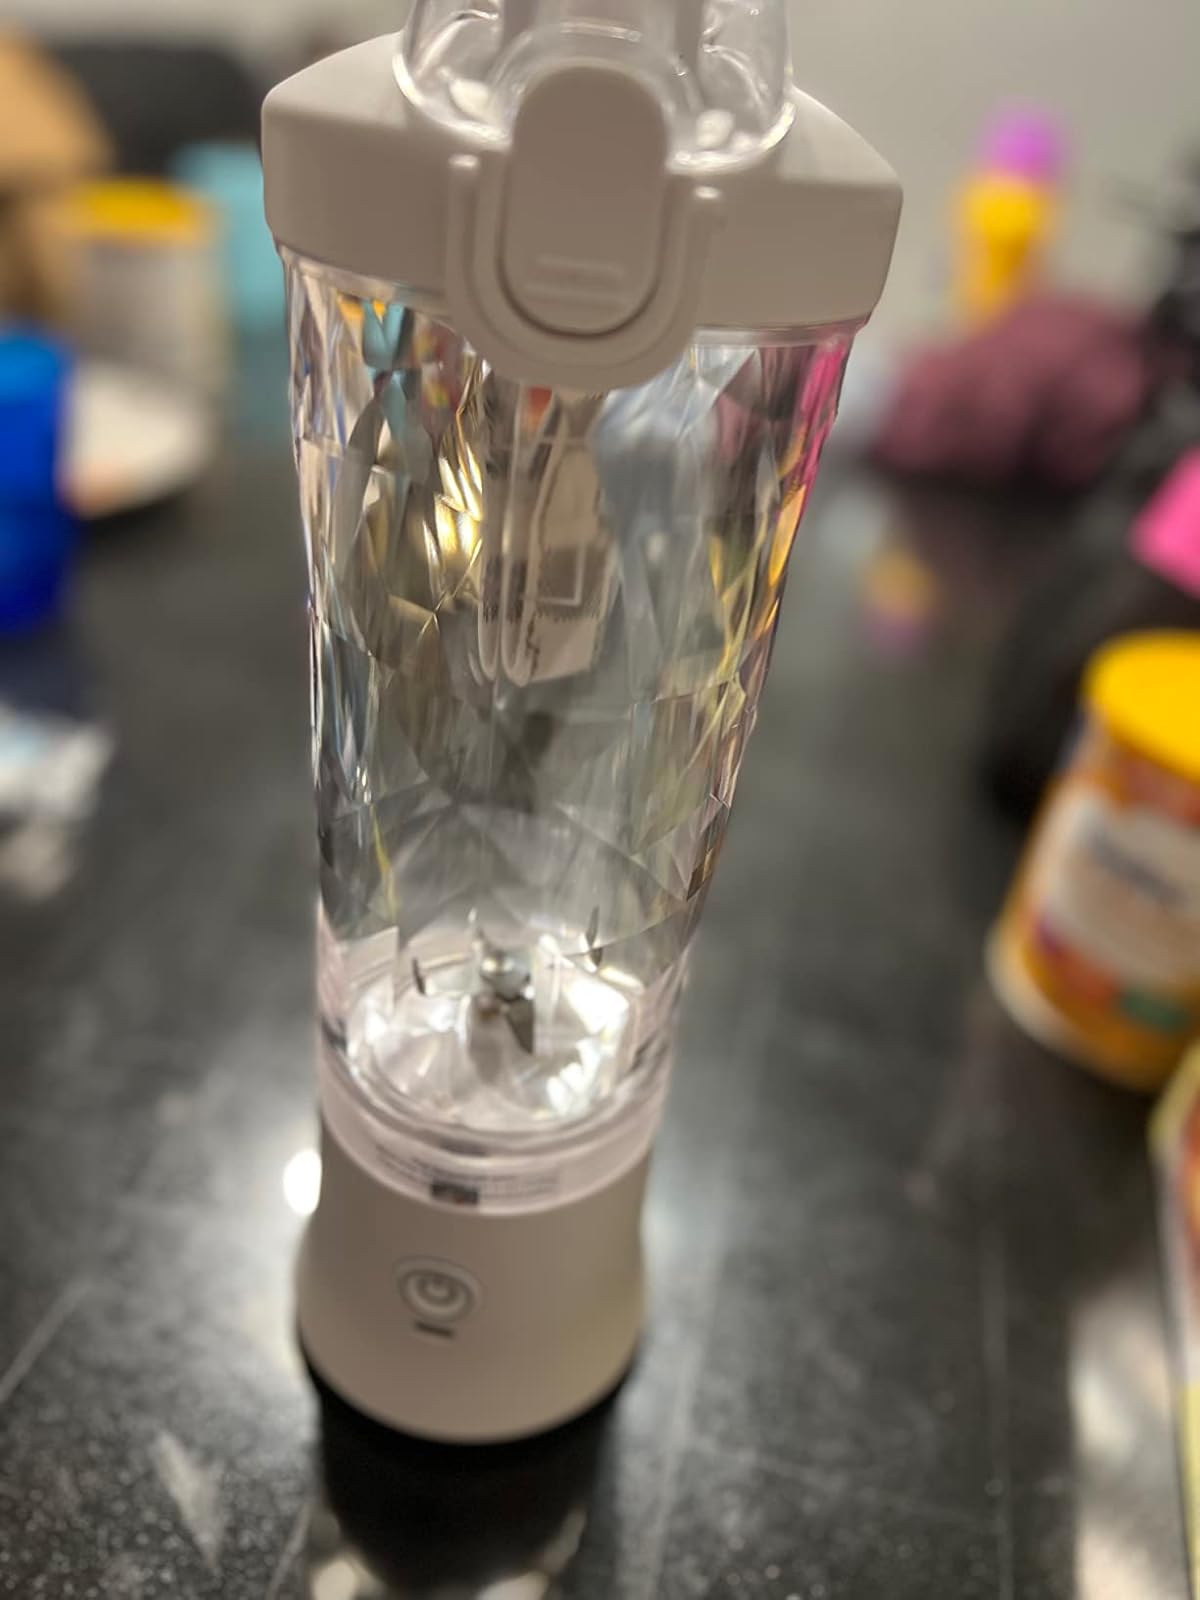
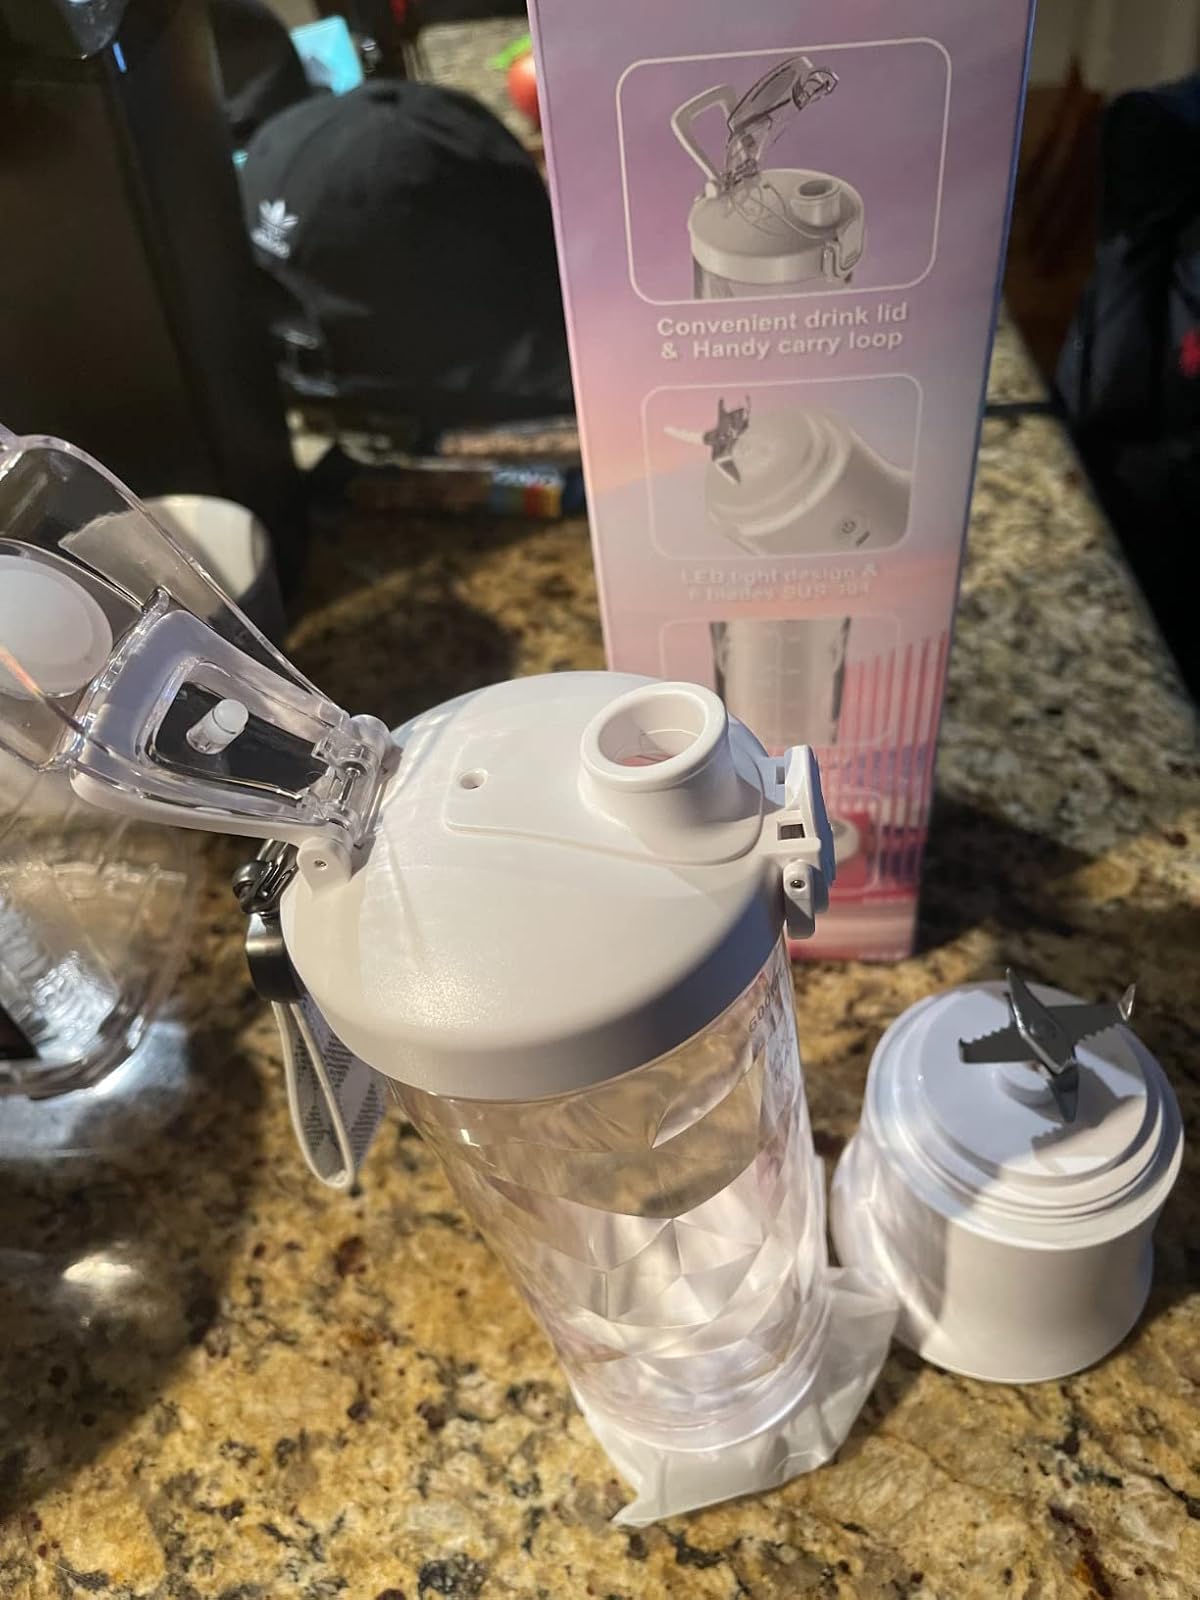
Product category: items_blender
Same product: yes